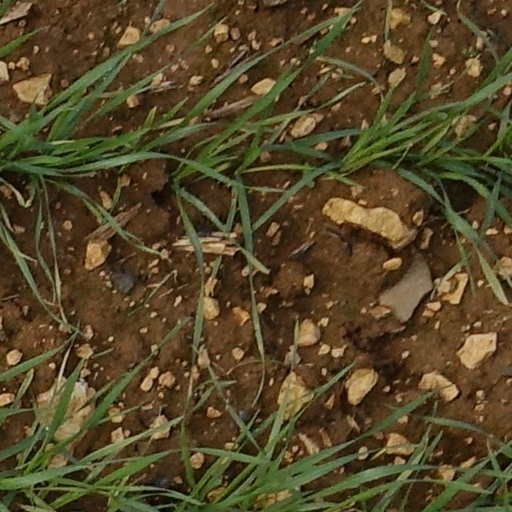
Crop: wheat